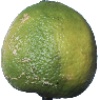
Label: Limes 1